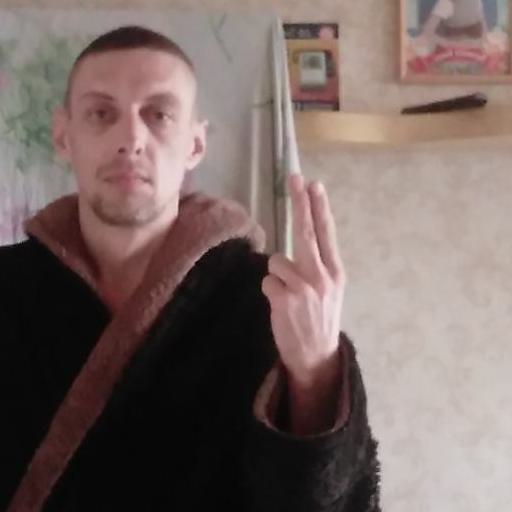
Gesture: two_up_inverted